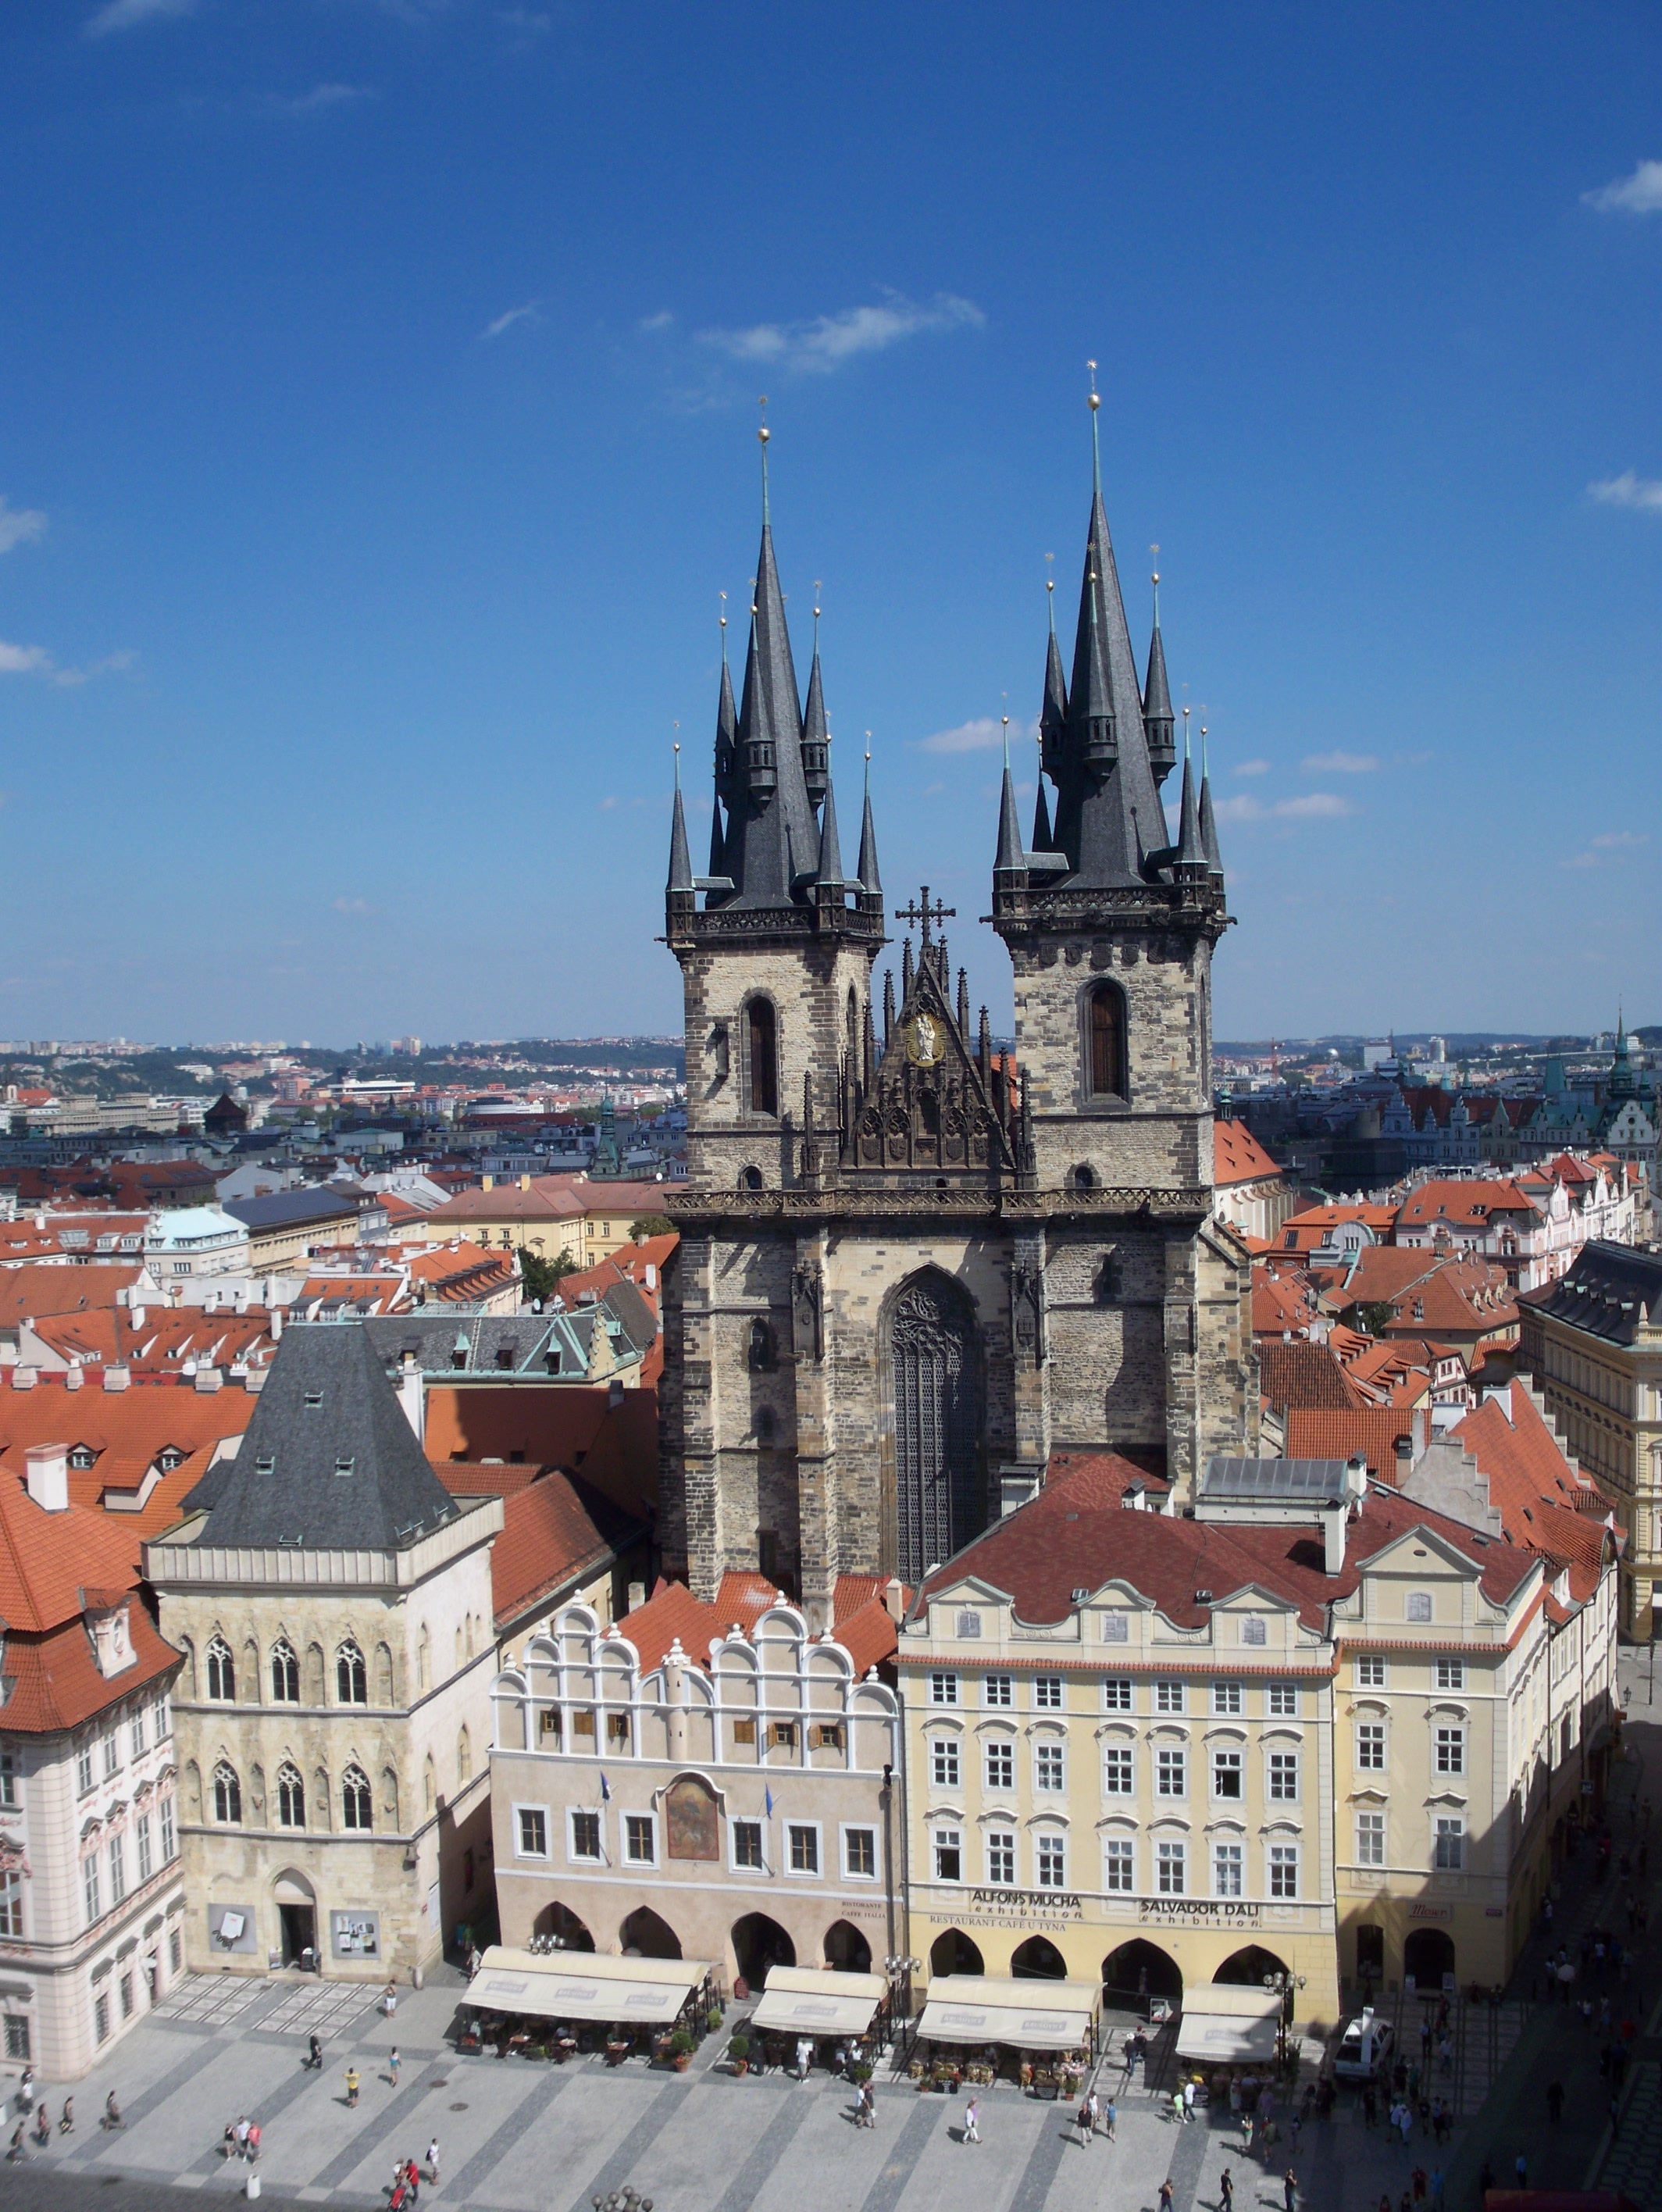
town, building, chateau, city, cityscape, travel, tower, castle, landmark, church, cathedral, prague, tourism, aerial view, spire, town square, czech republic, view of the bell tower